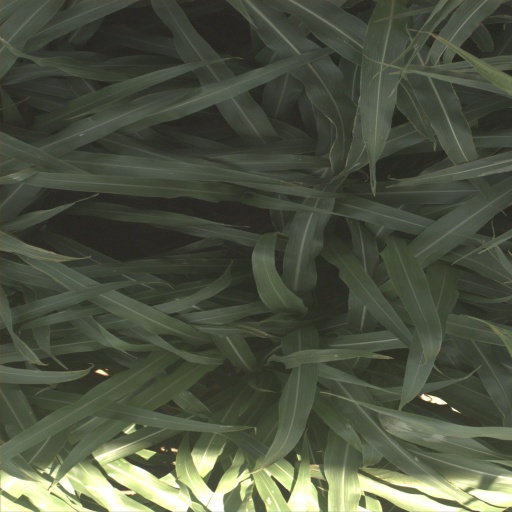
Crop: sorghum